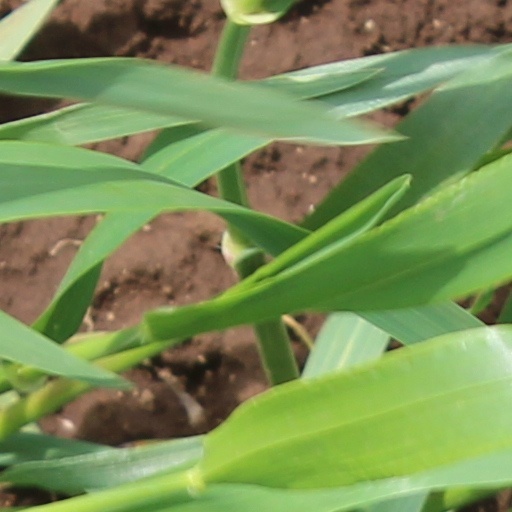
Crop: wheat